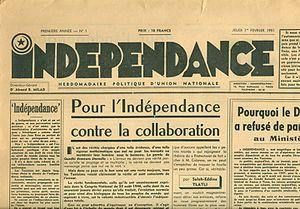
Une du premier numéro du journal Indépendance du 1er février 1951
Ahmed Ben Miled, né le 2 mai 1902 à Tunis et décédé le 2 novembre 1994, est un médecin, syndicaliste et homme politique tunisien. Figure du Parti communiste puis du Destour, il publie plusieurs études sur l'histoire de la médecine en Tunisie.